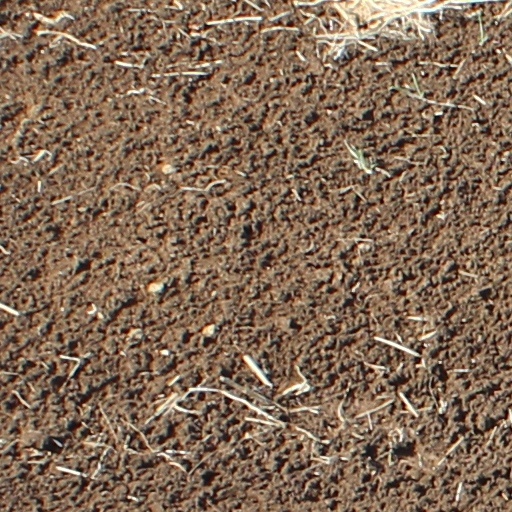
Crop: wheat